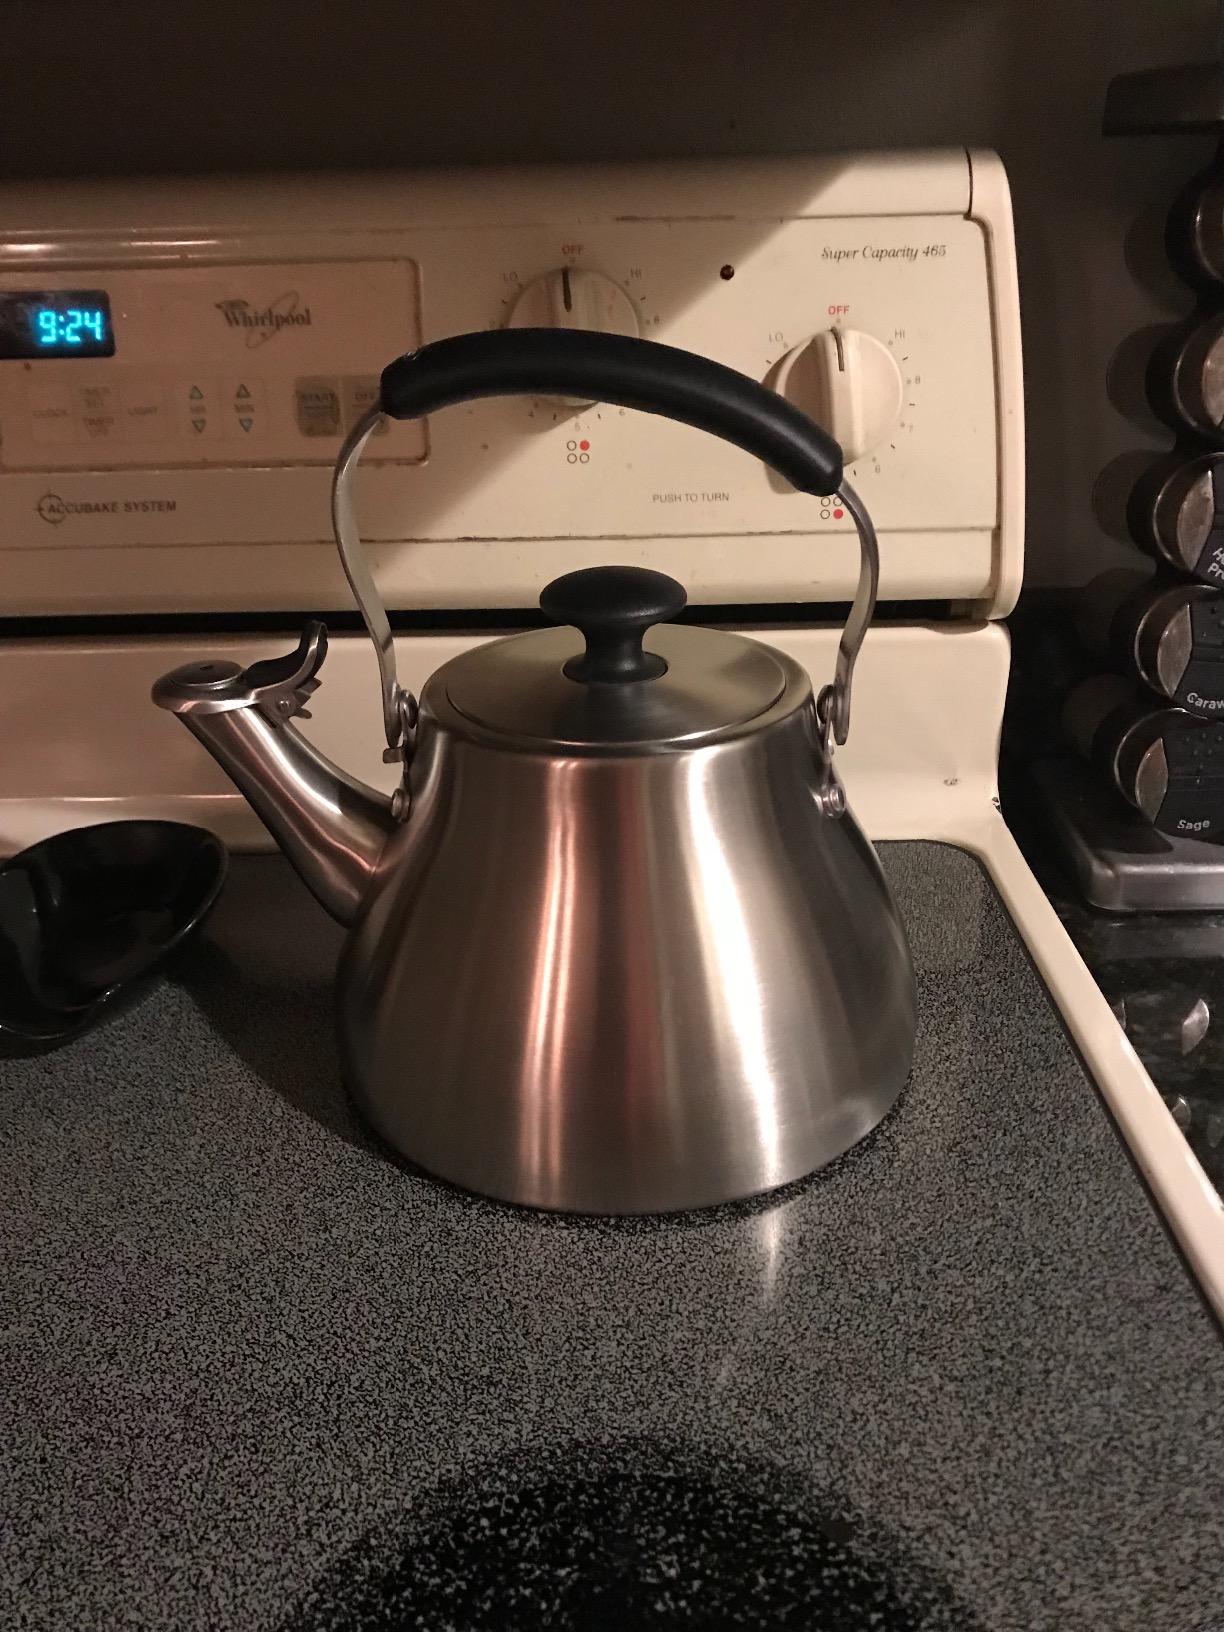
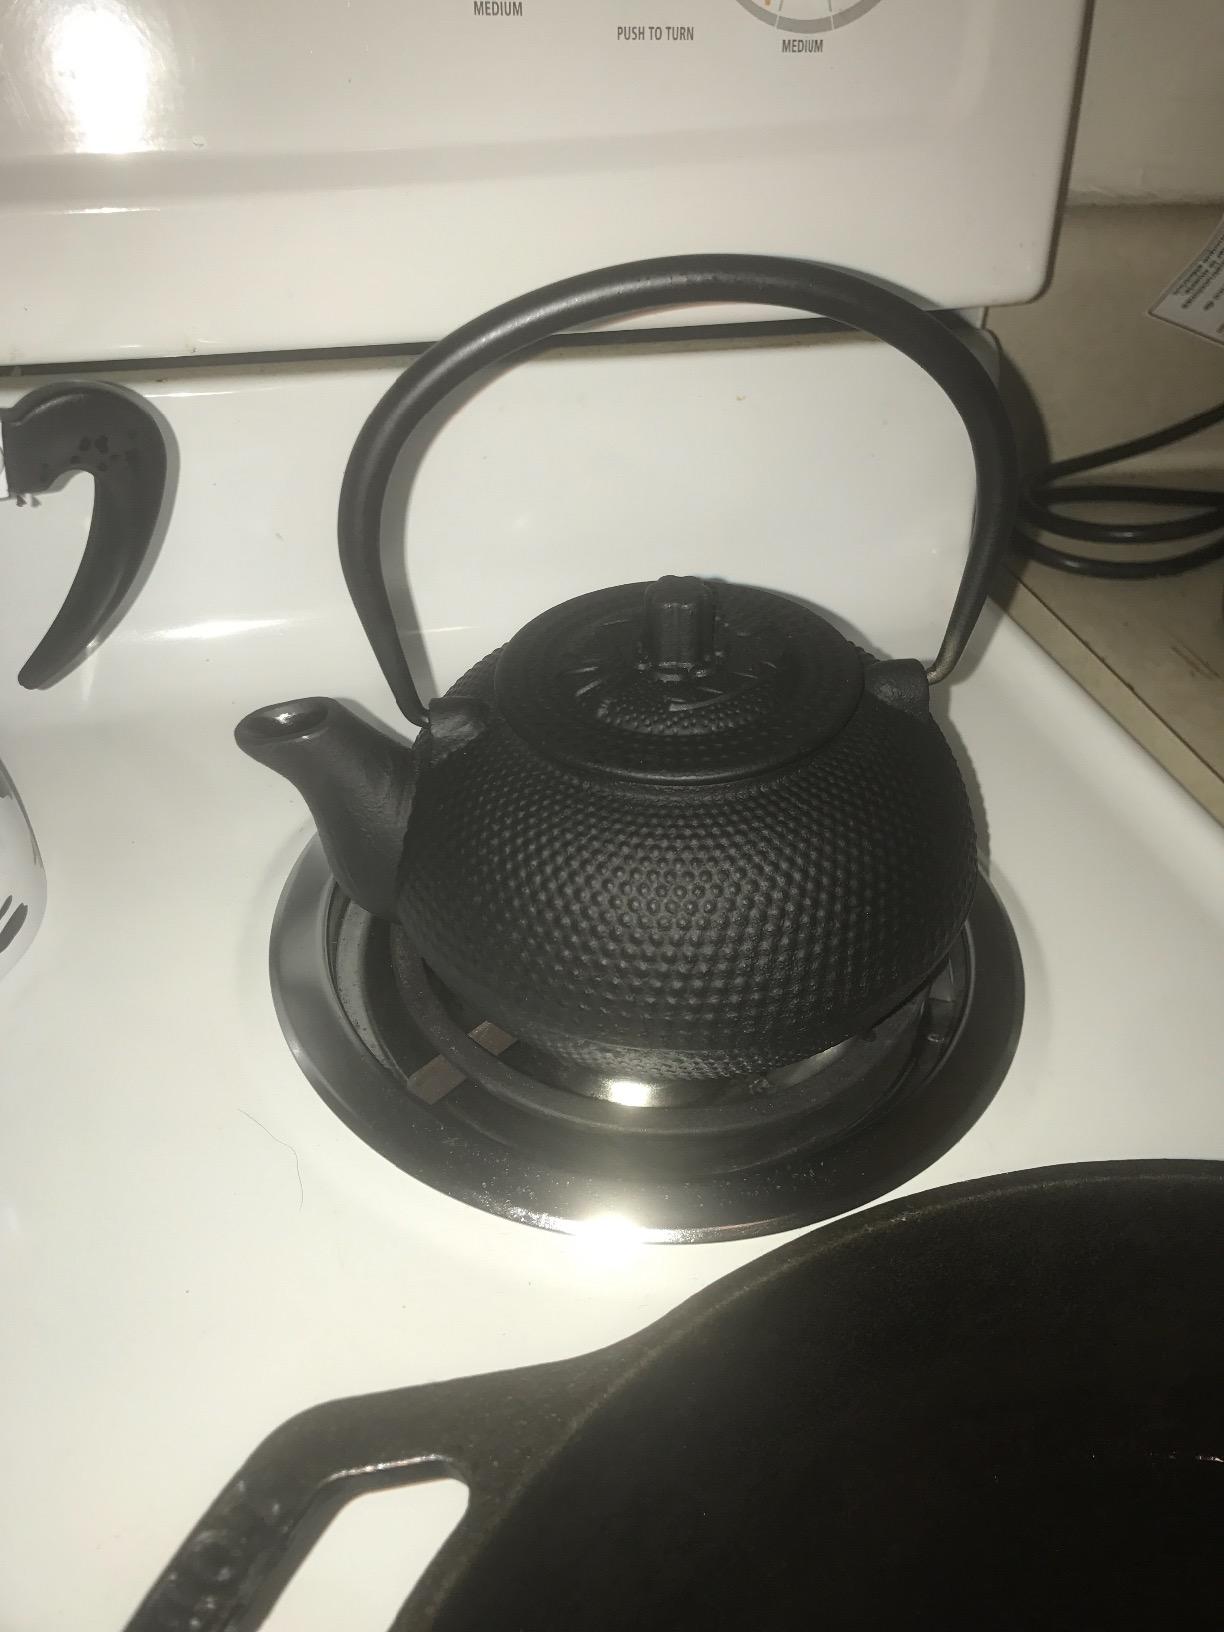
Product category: items_kettle
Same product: no